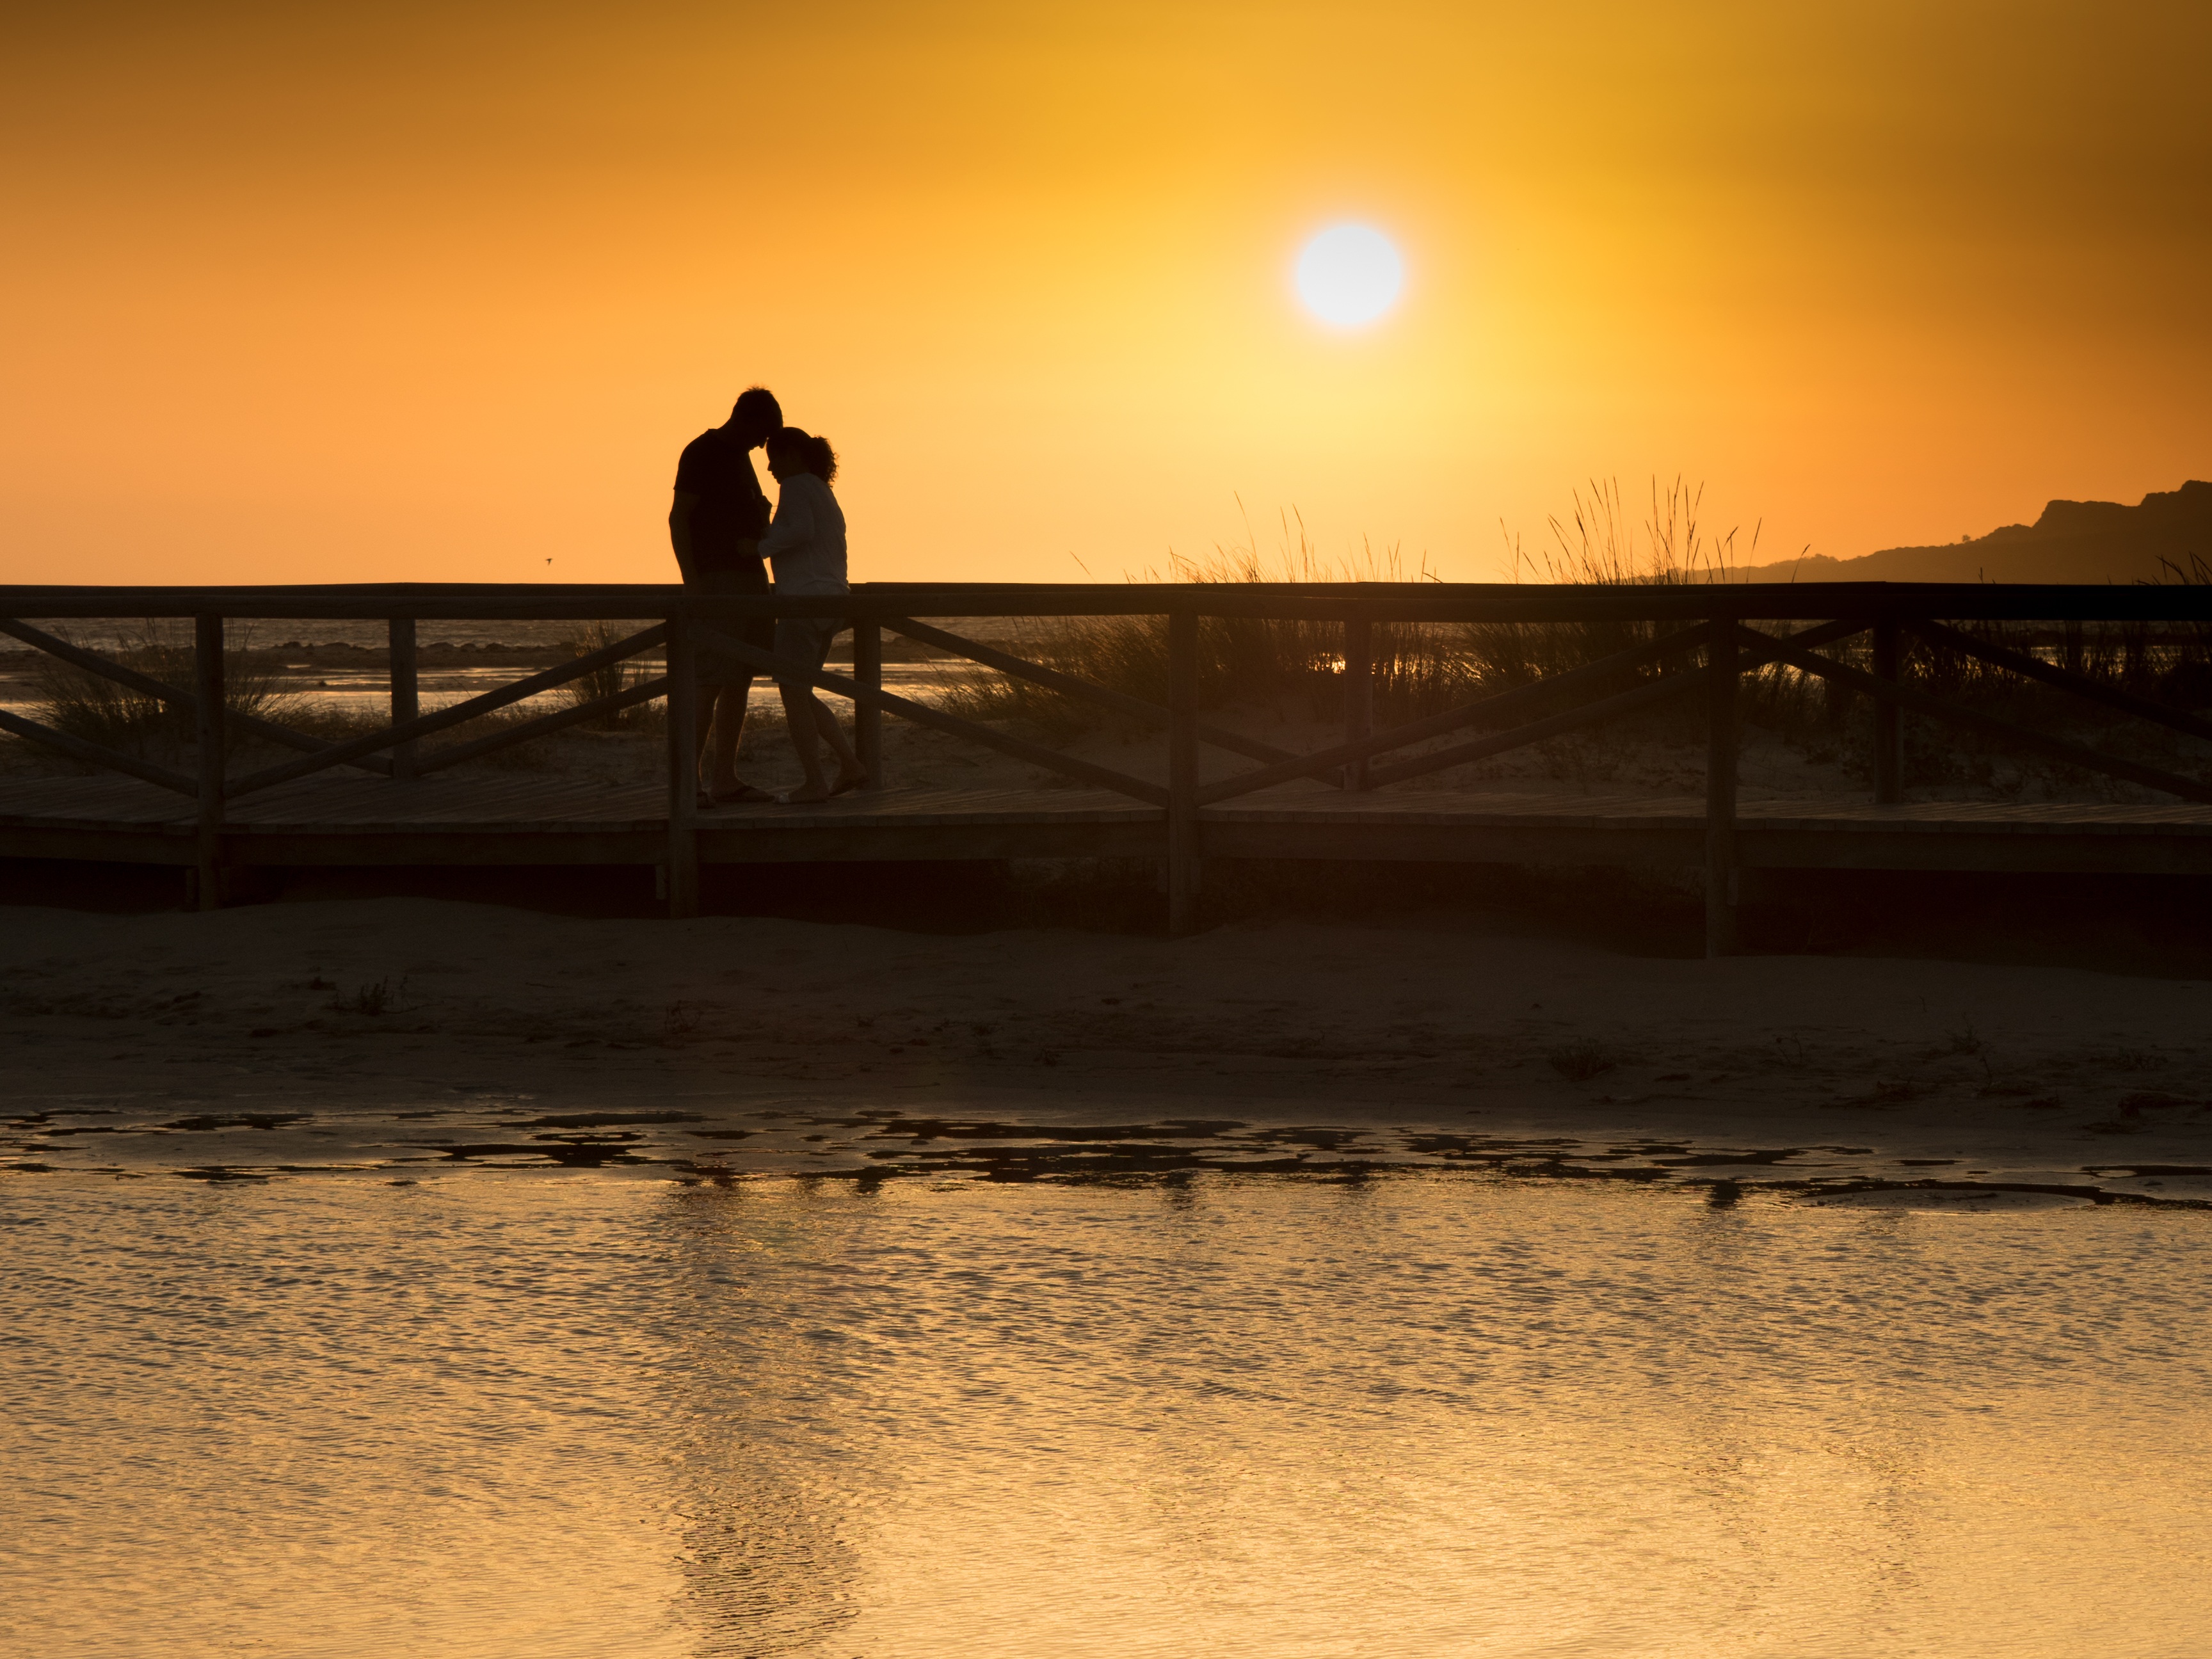
beach, sea, coast, water, sand, rock, ocean, horizon, silhouette, person, sky, sun, sunrise, sunset, photographer, sunlight, morning, wave, dawn, dusk, love, evening, orange, reflection, peace, blue, clouds, gold, wallpaper, beauty, observing, sunrise at sea, atmospheric phenomenon